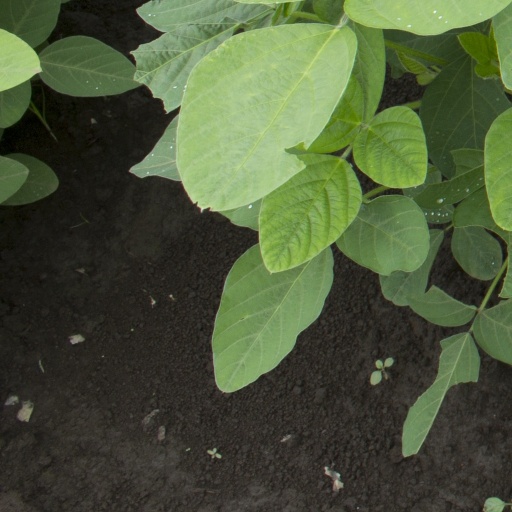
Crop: soybean